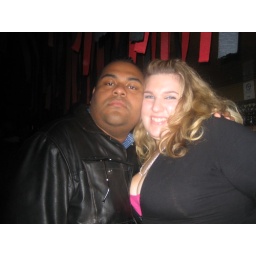
guitar bar sucks by the way. the crowd sucks, the music sucks, the drinks suck and everyone has a unibrow.